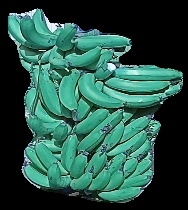
Variety: pachbale
Grade: grade3